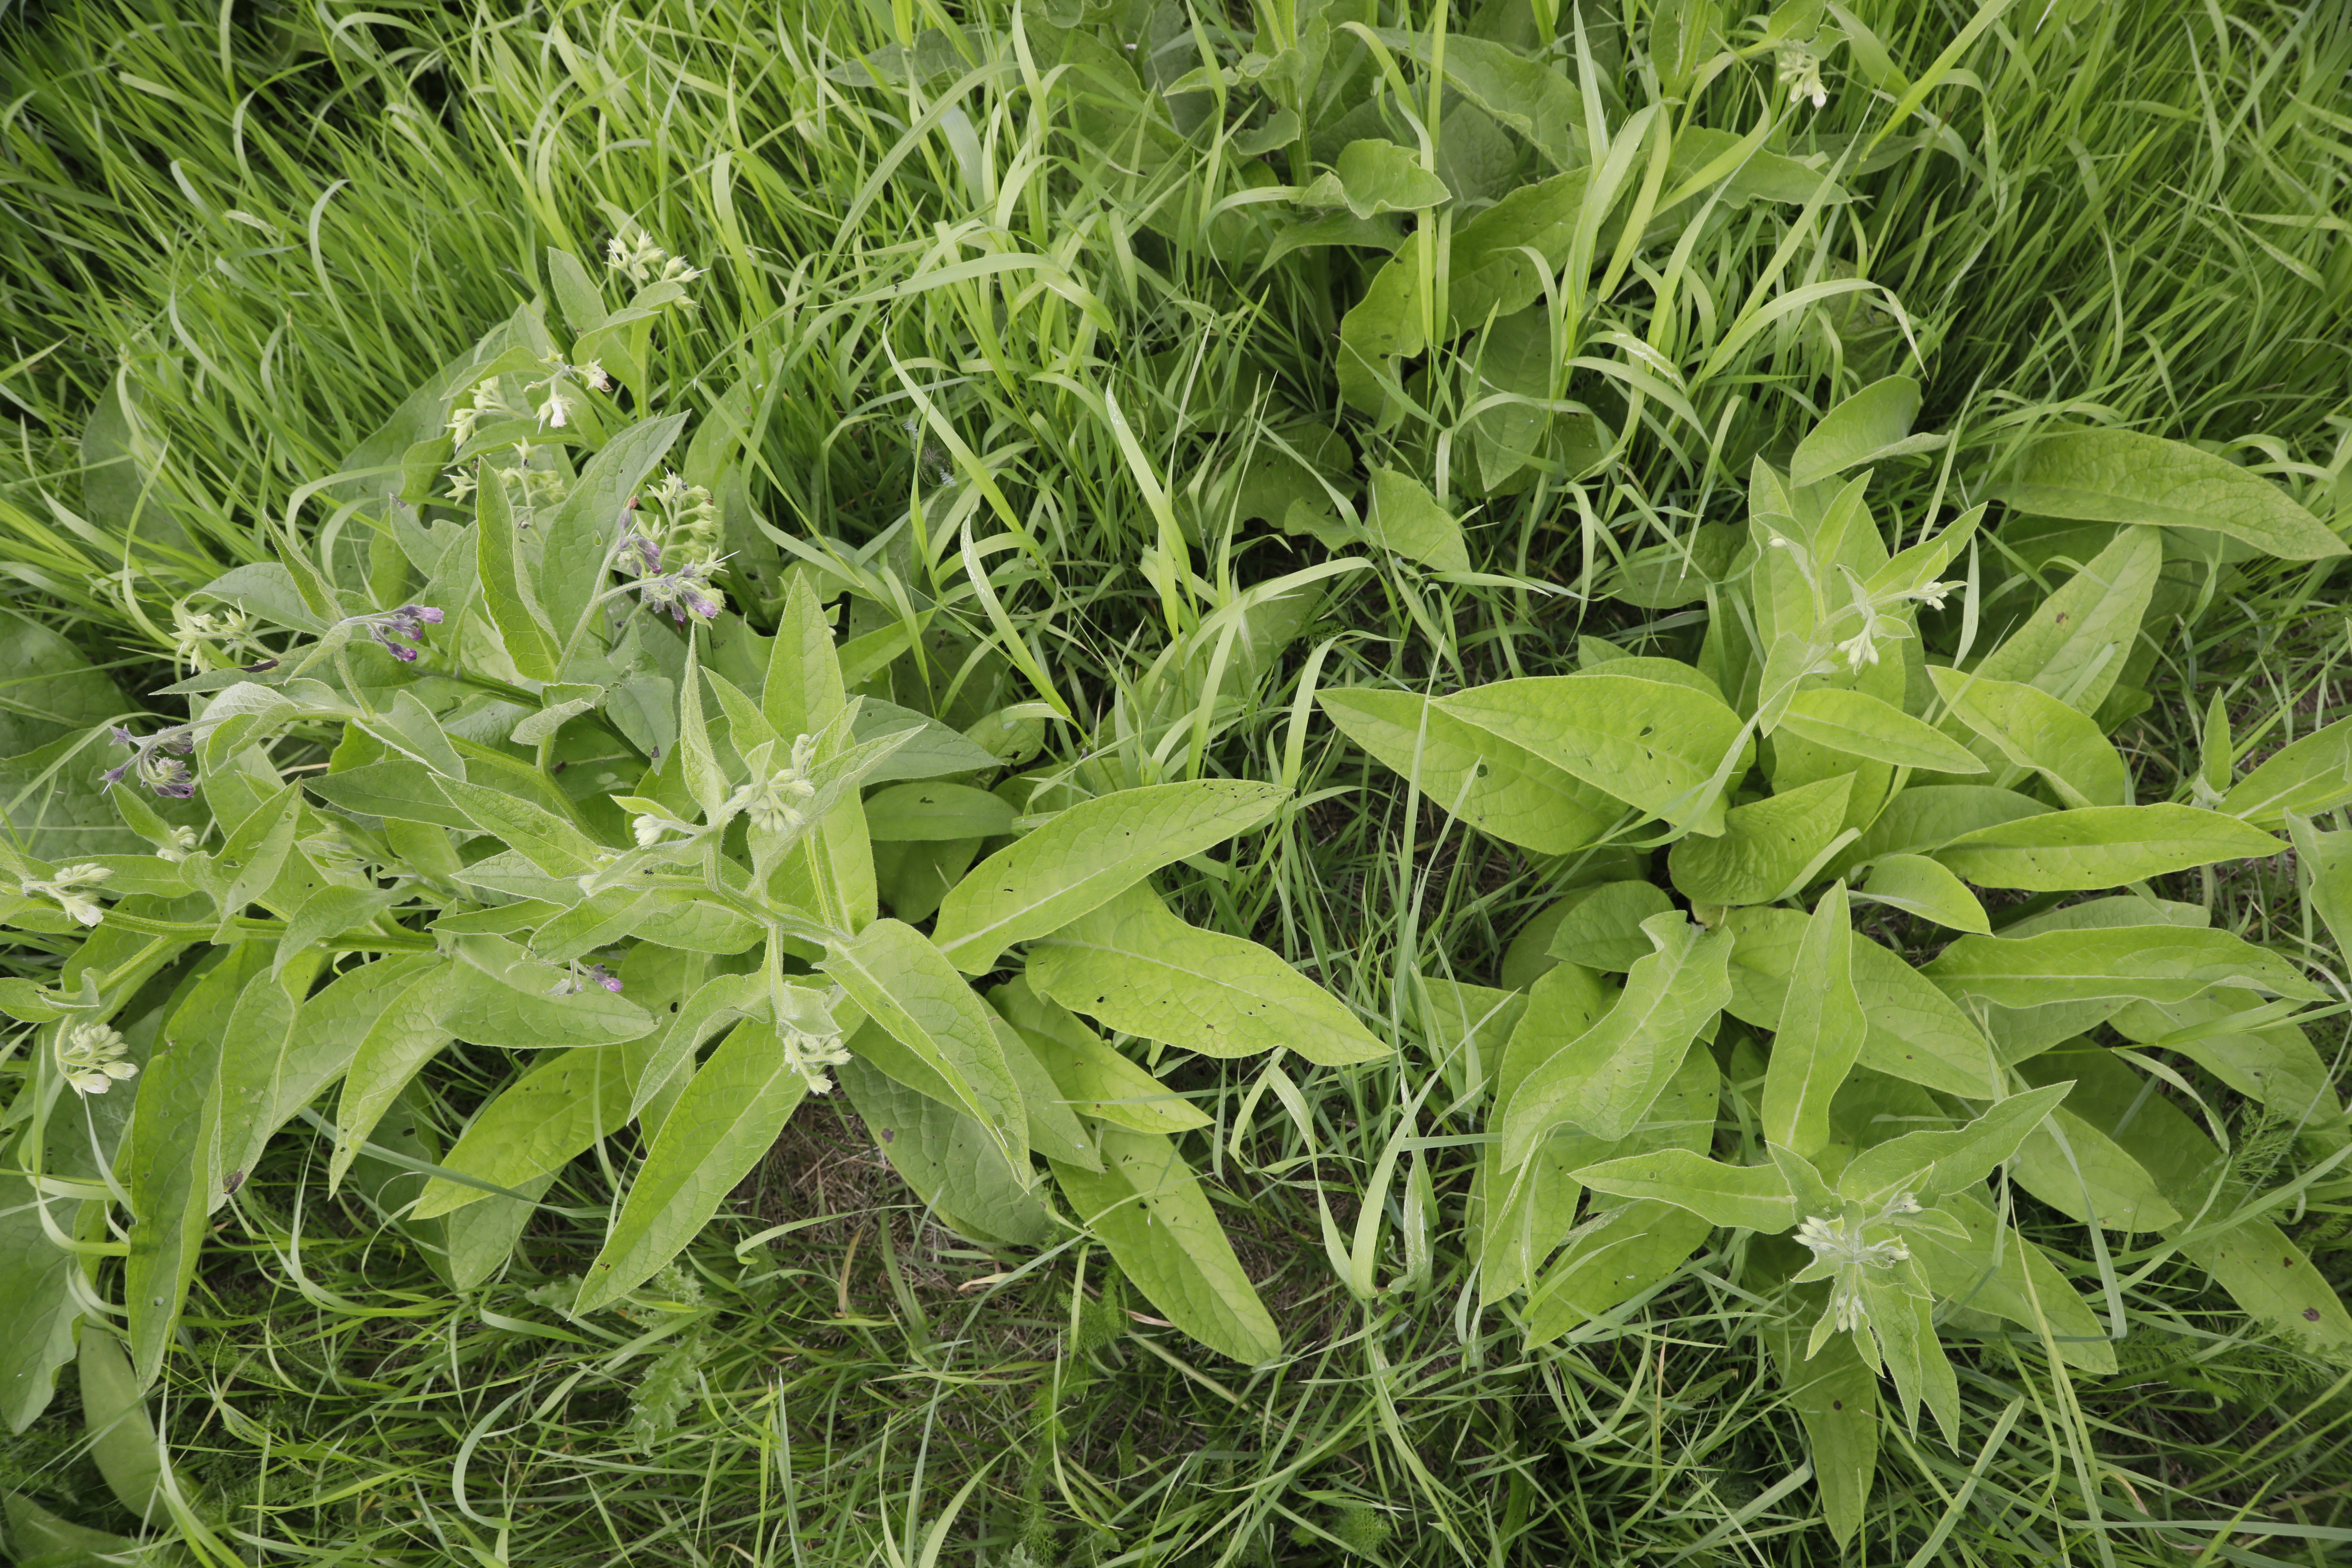
Plant species: Symphytum officinale